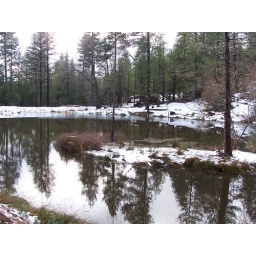
A lake we found near my house